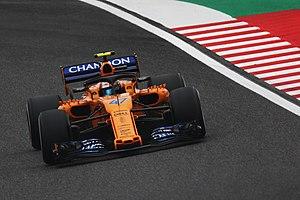
Le Grand Prix automobile du Japon 2018 disputé le 7 octobre 2018 sur le circuit de Suzuka, est la 993ᵉ épreuve du championnat du monde de Formule 1 courue depuis 1950. Il s'agit de la 34ᵉ édition du Grand Prix du Japon comptant pour le championnat du monde de Formule 1, la trentième disputée à Suzuka et la dix-septième manche du championnat 2018.
Le championnat du monde de Formule 1 2018 est la 69ᵉ édition du championnat du monde de Formule 1. Il comporte vingt-et-une courses, avec les retours au calendrier des Grands Prix de France et d'Allemagne et démarre le 25 mars en Australie, pour s'achever le 25 novembre à Abou Dabi. Il marque une évolution inédite pour l'esthétique des Formule 1 et pour la sécurité des pilotes : la présence du Halo, une structure de protection frontale du cockpit des monoplaces conçue pour protéger la tête des pilotes d'un choc avec un objet en mouvement. Le championnat des pilotes est remporté par Lewis Hamilton le 28 octobre à l'arrivée du Grand Prix du Mexique, dix-neuvième des vingt-et-une manches du championnat et celui des constructeurs par Mercedes Grand Prix pour la cinquième fois consécutive à l'arrivée de la course suivante au Brésil le 11 novembre.